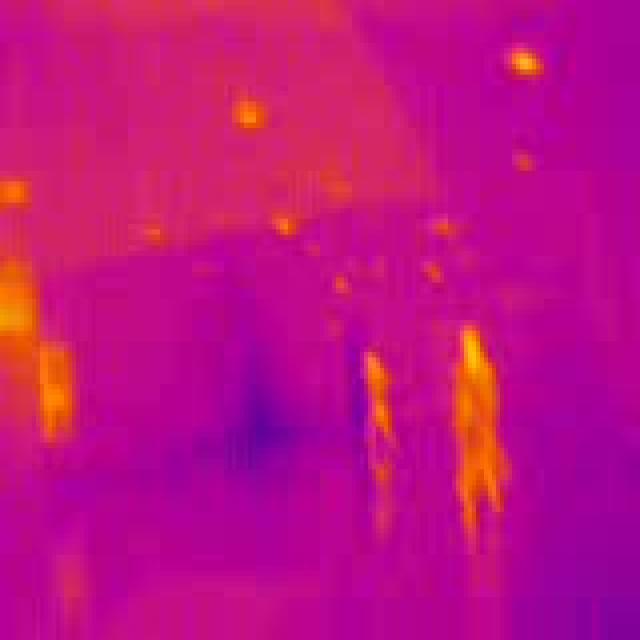
Detected objects:
label: person
label: person